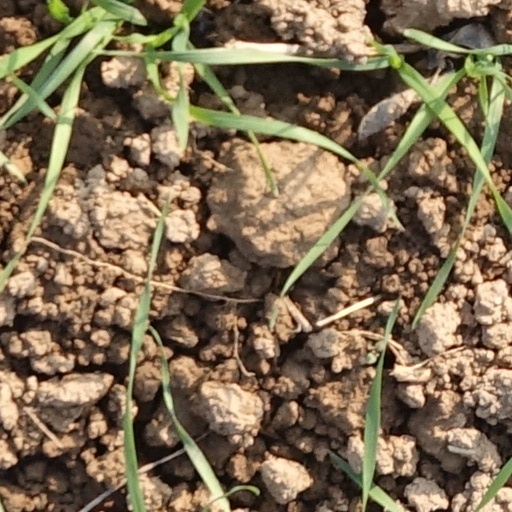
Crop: wheat